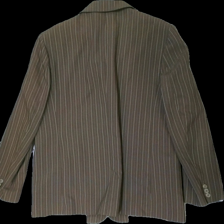
View: back
Type: Blazer
Category: Men
Brand: Not in the list
Brand text on label: markun garnitury
Colors: Green, White
Material: 100% polyester
Pattern: Striped
Cut: Regular
Season: All
Damage location: top right
Damage 2 location: top center
Price range: 100-150
Recommended usage: Reuse
Description: randig kavaj